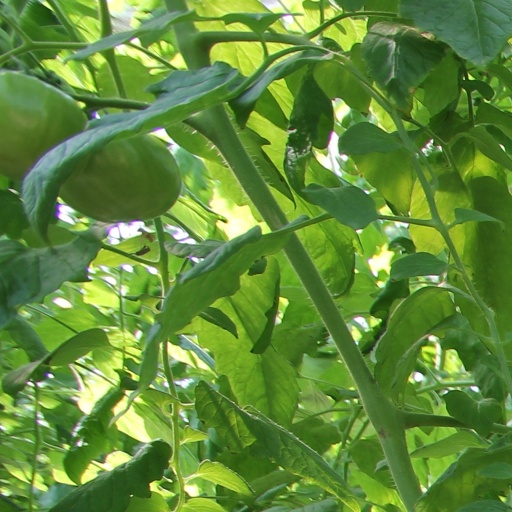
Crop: tomato